Liberation of Arnhem

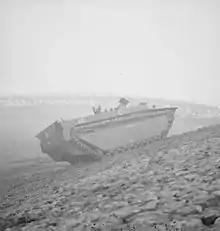
A Buffalo crosses the IJssel on 13 April. Notice the demolished railway bridge in the background.

Units of the 79th British Armoured Division